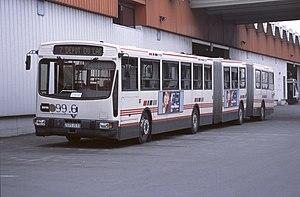
Un Renault Mégabus (n°8986 de la CGFTE) stationné au Dépôt du lac (Bordeaux, France) le 13 mars 1999, à l’occasion d’une assemblée générale de l’association Car-Histo-Bus.
Le Mégabus est un autobus bi-articulé construit dans le cadre d’une collaboration entre deux constructeurs français : Renault Véhicules industriels et Heuliez Bus. Le moteur est produit par le premier, de même que le châssis qui est inspiré de celui du PR 100, un autobus commercialisé par RVI, tandis que la carrosserie est produite par Heuliez Bus sur la base de celle utilisée pour le GX 107.